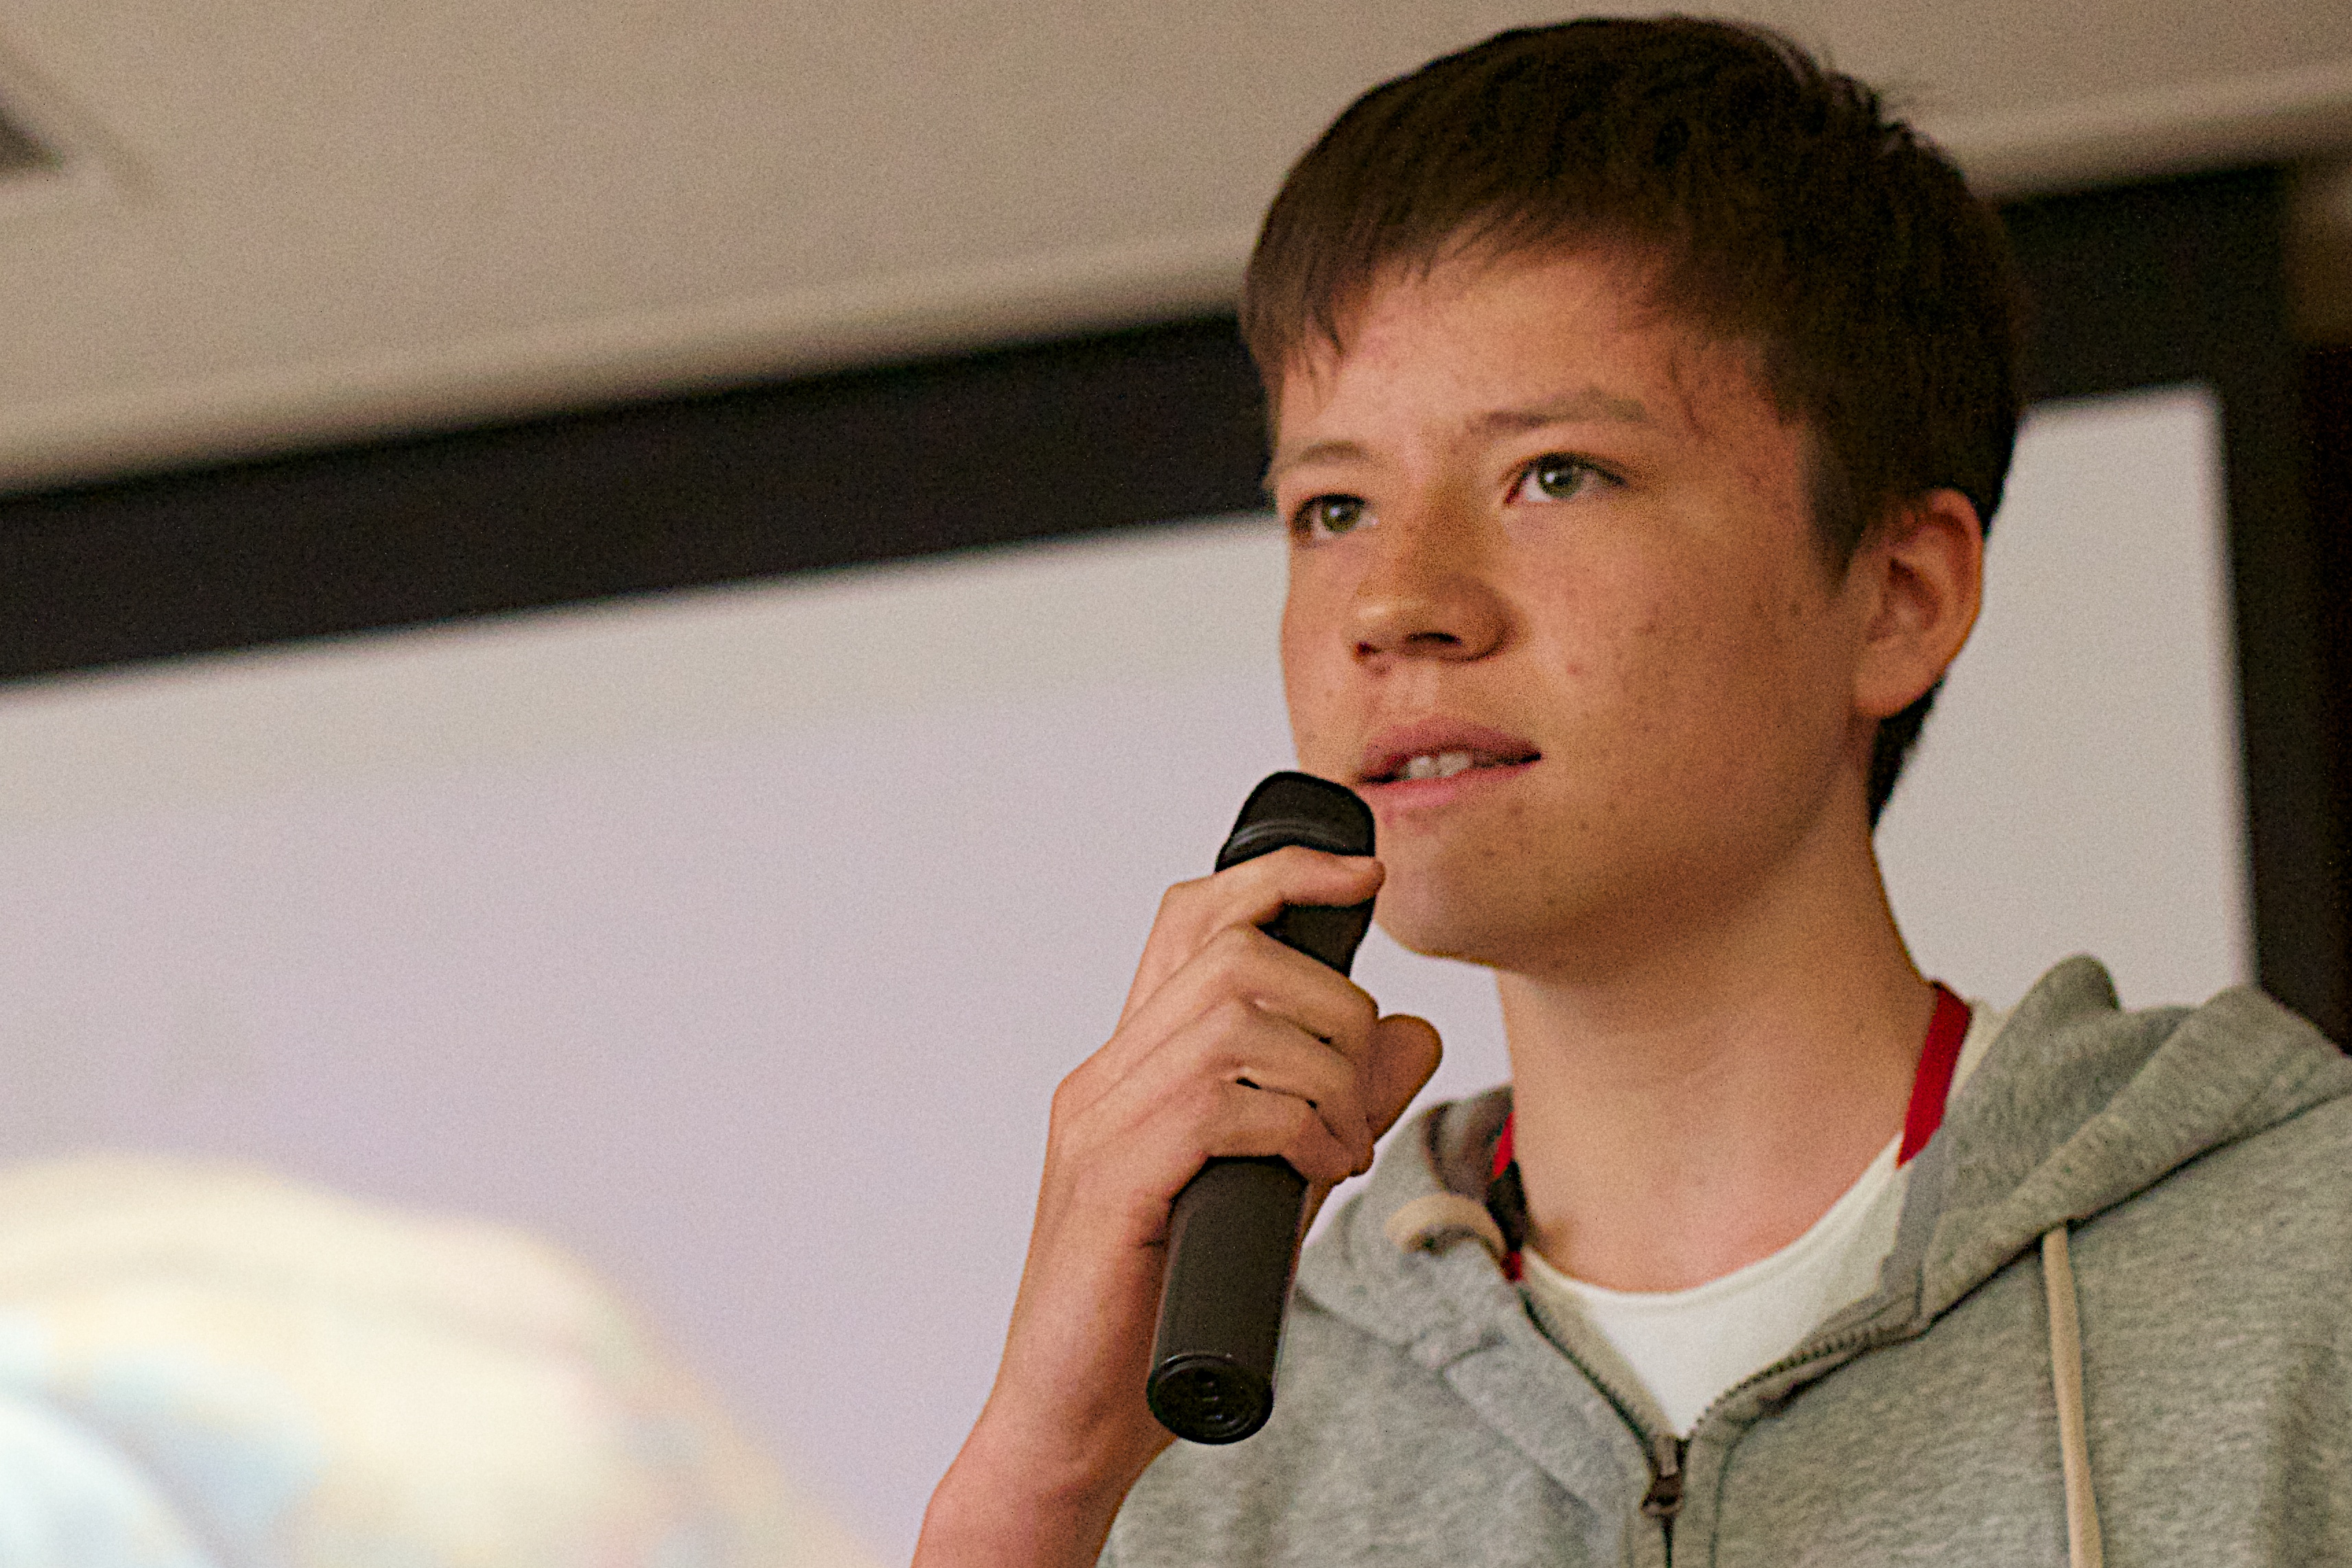
hand, person, male, portrait, child, facial expression, face, nose, head, flatclass2013